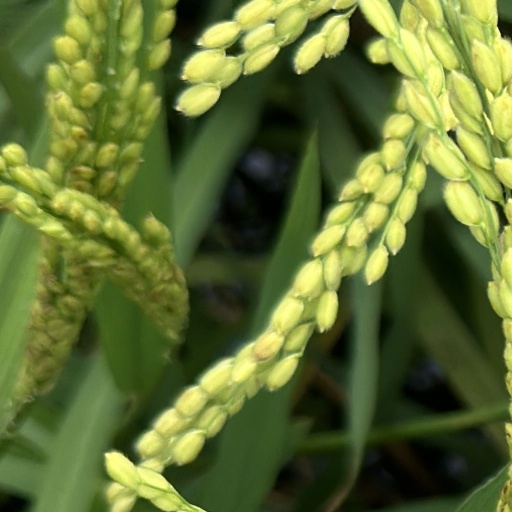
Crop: rice